Public image of Angela Merkel

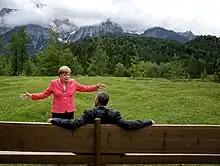
Merkel and Obama's relationship continued after the NSA scandal.

In 2013, reports indicated that the US National Security Agency under President Obama had hacked and spied on European leaders, including the Chancellor herself. Obama reportedly connected with Merkel directly and assured her the allegations were completely false. The outrage in Europe was present, and Merkel was quoted saying, “spying among friends - that simply isn’t done. ". The event hits close to home for Merkel, growing up in East Germany during the Cold War, where spying on friends was a common fear. She is reported to have reminded Obama of this fact stating, “we’re not in the Cold War anymore”. The event did not prevent the two leaders from working together, but it inspired proposals for EU legislation against the transfer of digital data between Europe and America.